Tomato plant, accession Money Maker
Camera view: horizontal (90 deg, fisheye); turntable rotation: 210 degrees
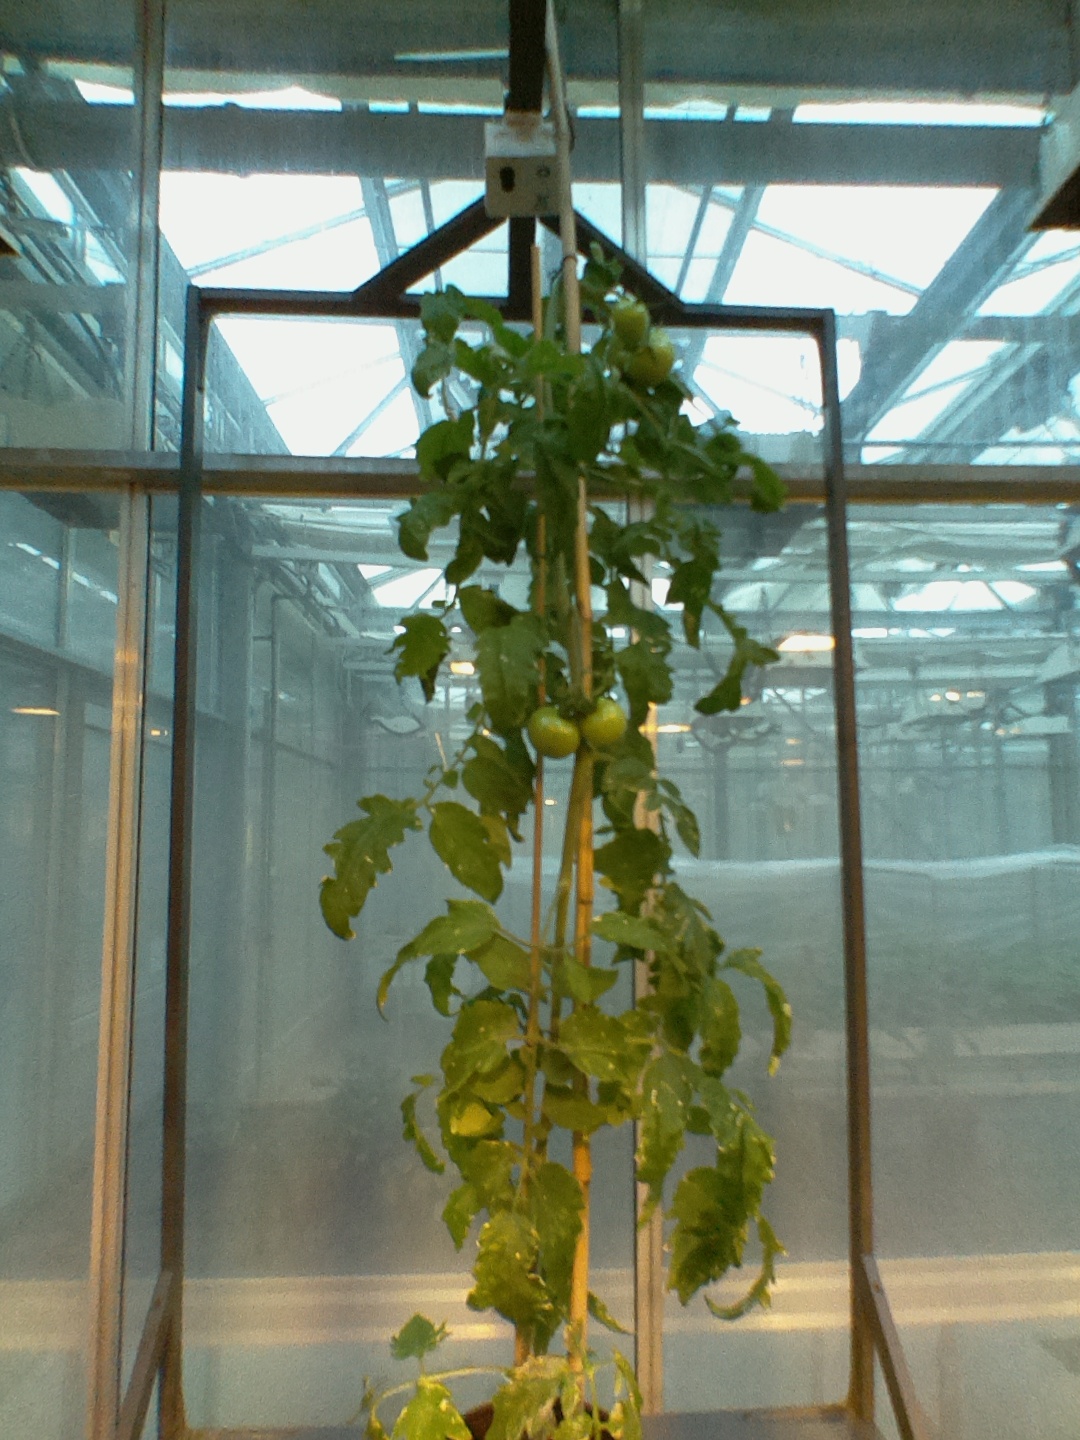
BBCH growth stage 76: 60%-70% of final fruit size